Manuel Felguérez

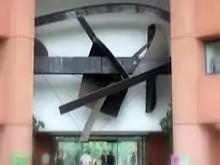
Sculpture "Puerta del tiempo" at the Universidad Autónoma Metropolitana

Felguérez's career included painting, planning sculptures, thirty years as a professor, work in theatre and cinema and handcraft design. He had over 250 individual exhibitions and over 1,500 with other artists. He felt that his most significant work was his sculpted murals and public sculptures. He is classified as a member of the Generación de la Ruptura along with Vicente Rojo Almazán, Rodolfo Nieto, José Luis Cuevas, Alberto Gironella, Myra Landau, Lilia Carrillo, Francisco Corzas, Fernando García Ponce and Arnaldo Coen, following the more abstract style pioneered by Carlos Mérida, Cordelia Urueta, Günther Gerzso and Juan Soriano. As a member of the group he faced both political and artistic stigma. He is also associated with other writers and artists of his generation including Juan Rulfo, Octavio Paz, Juan Jose Gurrola, Alejandro Jodorowski, Alejandro Galindo and Alberto Isaac.